Rangkul Valley Important Bird Area

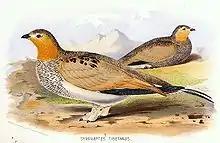
Tibetan sandgrouse breed in the IBA.

The Rangkul Valley Important Bird Area is a 1612 km tract of land in eastern Gorno-Badakhshan Autonomous Province in eastern Tajikistan, not far from the border with China. It contains two high altitude lakes and has been identified by BirdLife International as an Important Bird Area (IBA), as well as a Ramsar site.